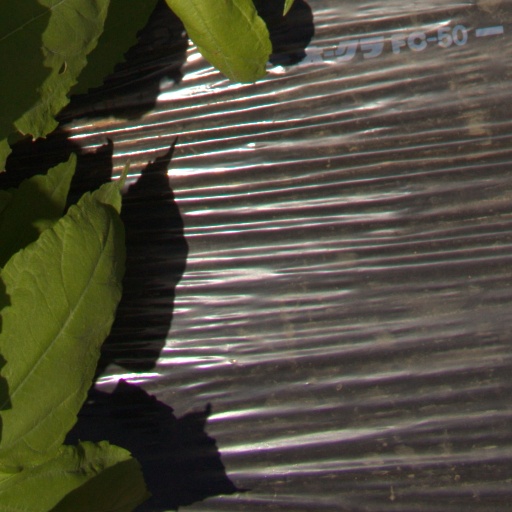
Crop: Jerusalem artichoke